Cairns James

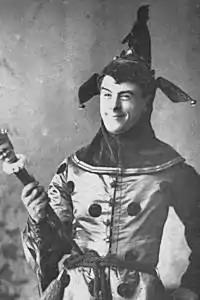
James as Jack Point in "The Yeomen of the Guard" (1890)

Lewis Cairns James (23 September 1865–7 October 1946) was a Scottish-born baritone, actor, educator and opera producer most prominent during the Victorian and Edwardian eras. From 1887 to 1891 he performed with a D'Oyly Carte Opera Company touring company performing the comic operas of Gilbert and Sullivan before embarking on a successful career on the West End stage and as a teacher of elocution.